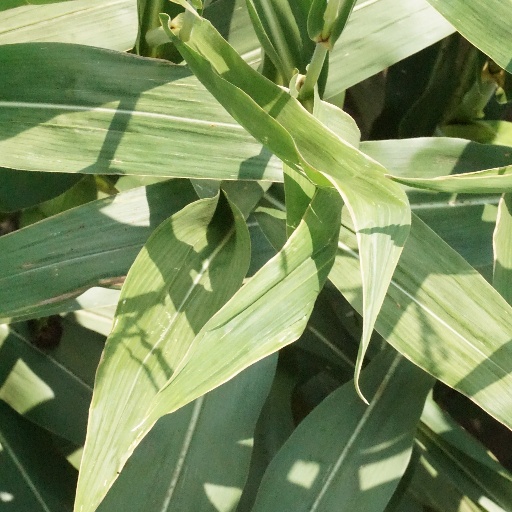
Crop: maize; corn